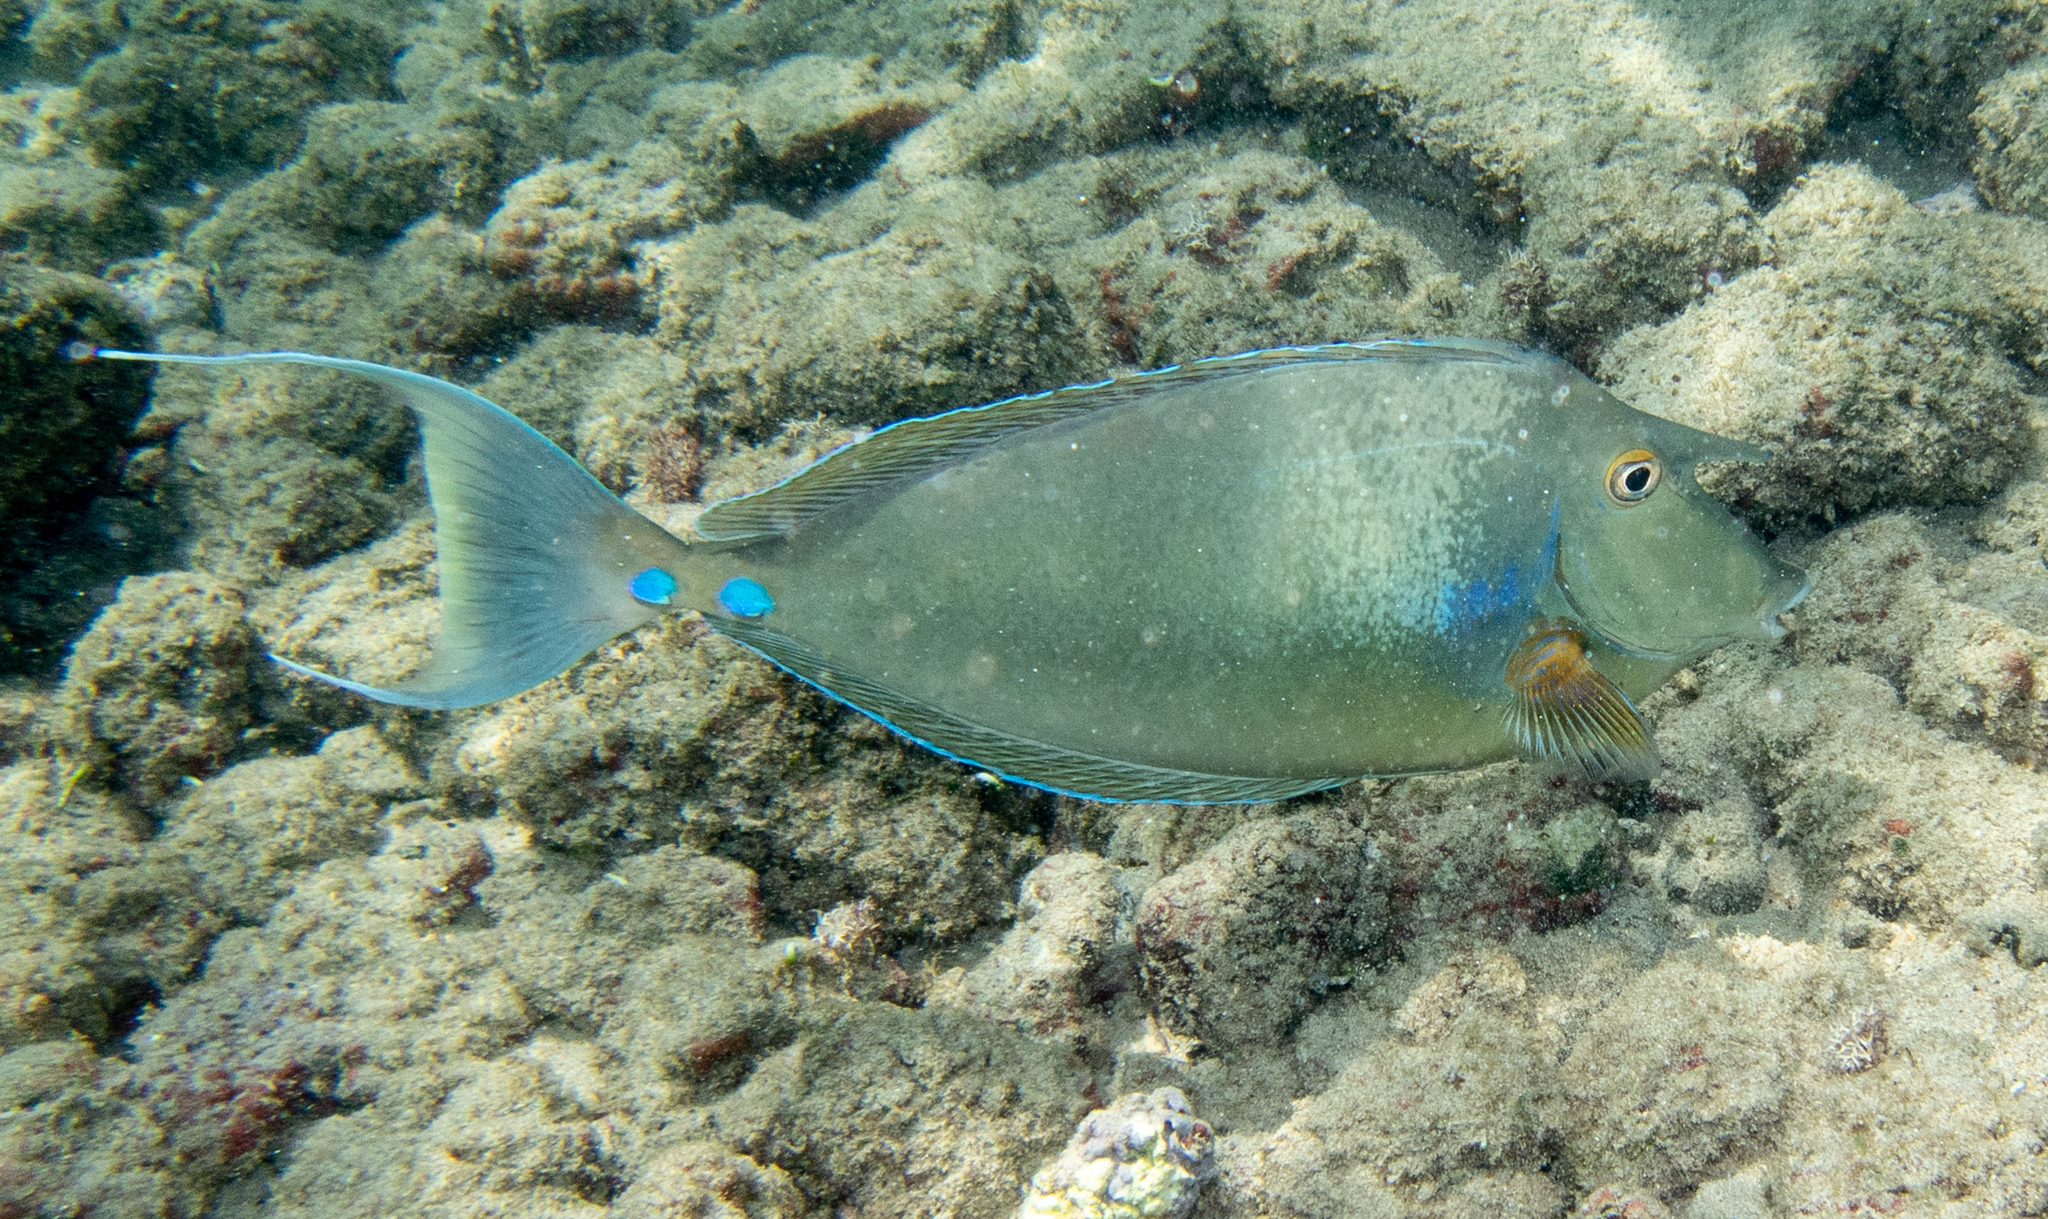
Naso unicornis (Bluespine Unicornfish)